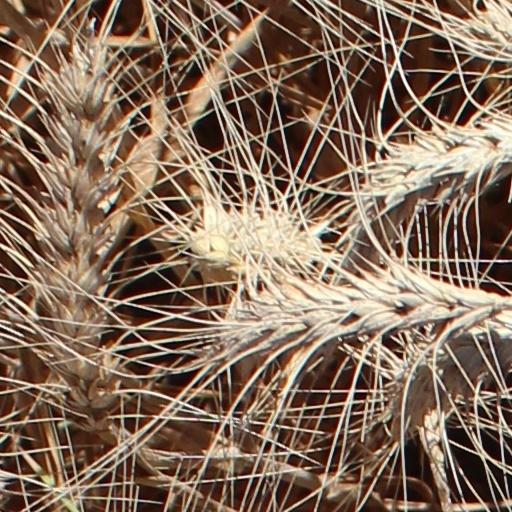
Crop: wheat